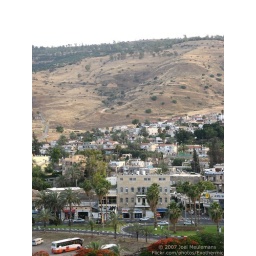
Tiberias in the evening before sunset. Taken from the top floor balcony of the Sheraton Moriah in Tiberias.